Mount Archer, Queensland (Somerset Region)

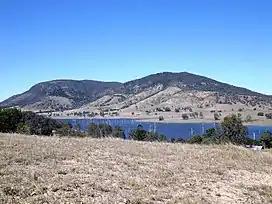
Mount Archer and Somerset Dam as seen from Villeneuve, 2015

Part of the northern boundary to the east is aligned with Neurum Creek, while in the west it roughly follows the Stanley River.